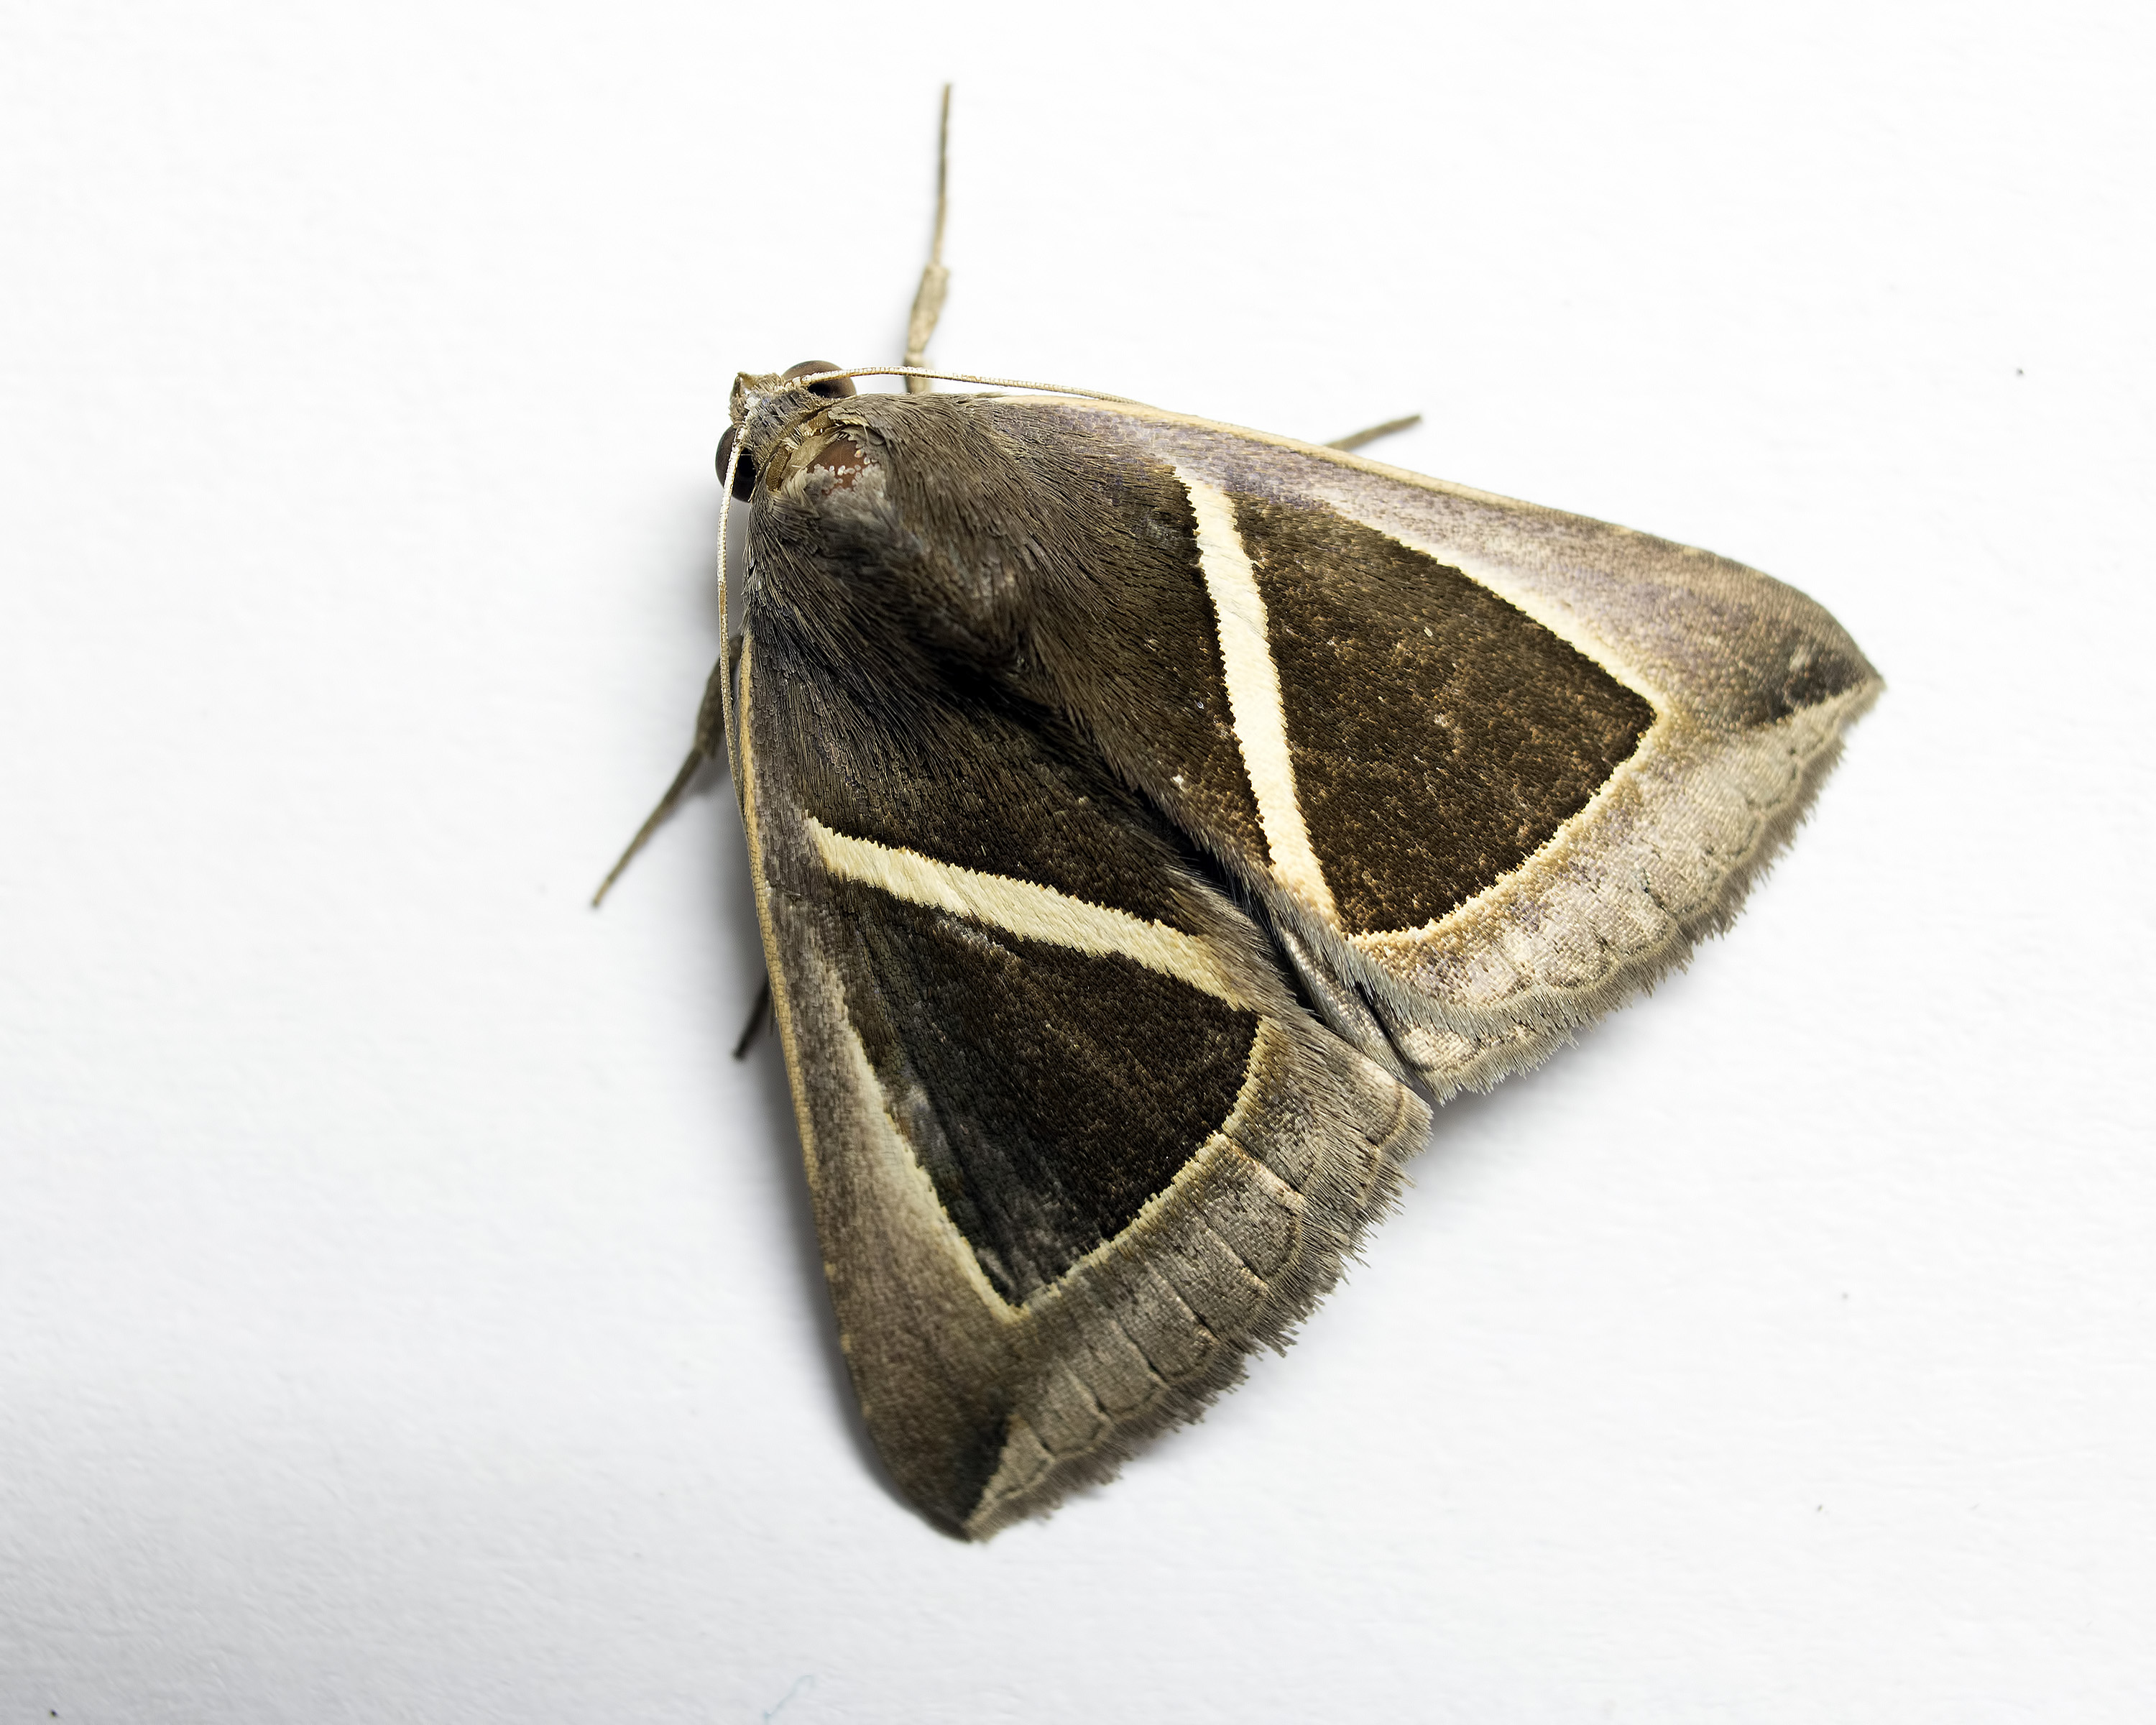
wing, leaf, insect, moth, butterfly, invertebrate, india, ariansuresh, mothsofindia, otherextensiontube13mm, nationalmothweek, pollinator, moths and butterflies